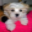
Label: dog